Ptaquiloside

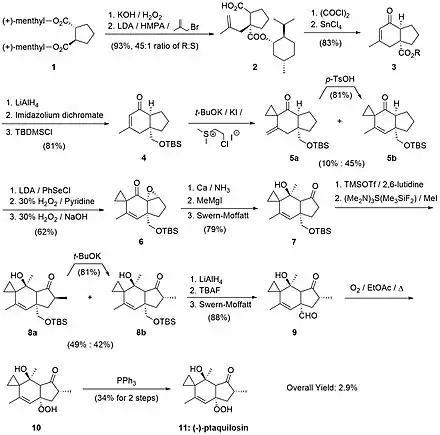
Total synthesis of (-)-ptaquilosin

Rats that were given a diet containing ptaquiloside for a prolonged period developed tumors in both the ileum and urinary bladder. Prakash, Smith and co-workers showed that ptaquiloside-induced carcinogenesis was initiated by the activation of the H-"ras" oncogene. Other non-ruminants such as pig, rabbit, and guinea pig, also develop syndromes after ingestion of ptaquiloside, which include haematuria, tumors and organ abnormities (see the diagram).